Liu Jia

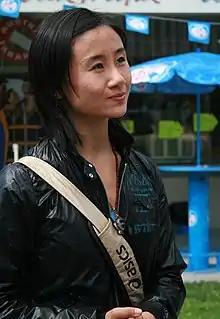
Liu Jia in Vienna, Austria in 2008

Liu Jia (born 16 February 1982 in Beijing, China) is a Chinese-born Austrian left-handed table tennis player.